Hiromu Nonaka

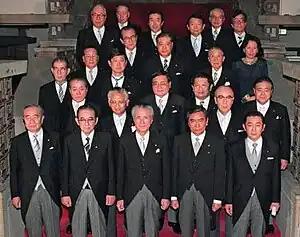
Hiromu Nonaka was inaugurated as Minister of State on June 30, 1994.

Following the collapse of the Hosokawa-led coalition in 1994, Nonaka entered the Cabinet for the first time as part of the government of Tomiichi Murayama.